Sundar Singh (missionary)

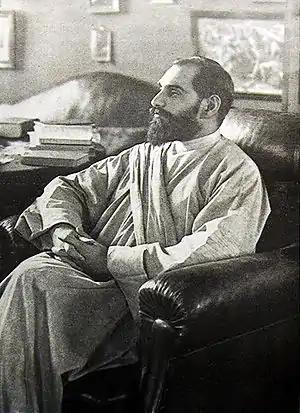

In October 1906, he set out on his journey as a new Christian, wearing a saffron turban and the saffron robe of a sadhu, an ascetic devoted to spiritual practice. Singh propagated himself as a sadhu, albeit one within Christianity, because he realised Indians could not be converted unless it was in an Indian way.